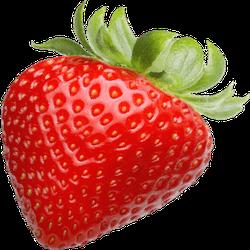
Label: Strawberry